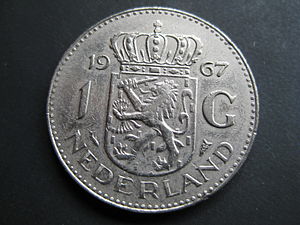
Nederlandske gylden
Nederlandske gylden 1967
Gylden var en møntenhed, som brugtes i Nederlandene indtil 1. januar 2002, hvor den blev erstattet af euroen.